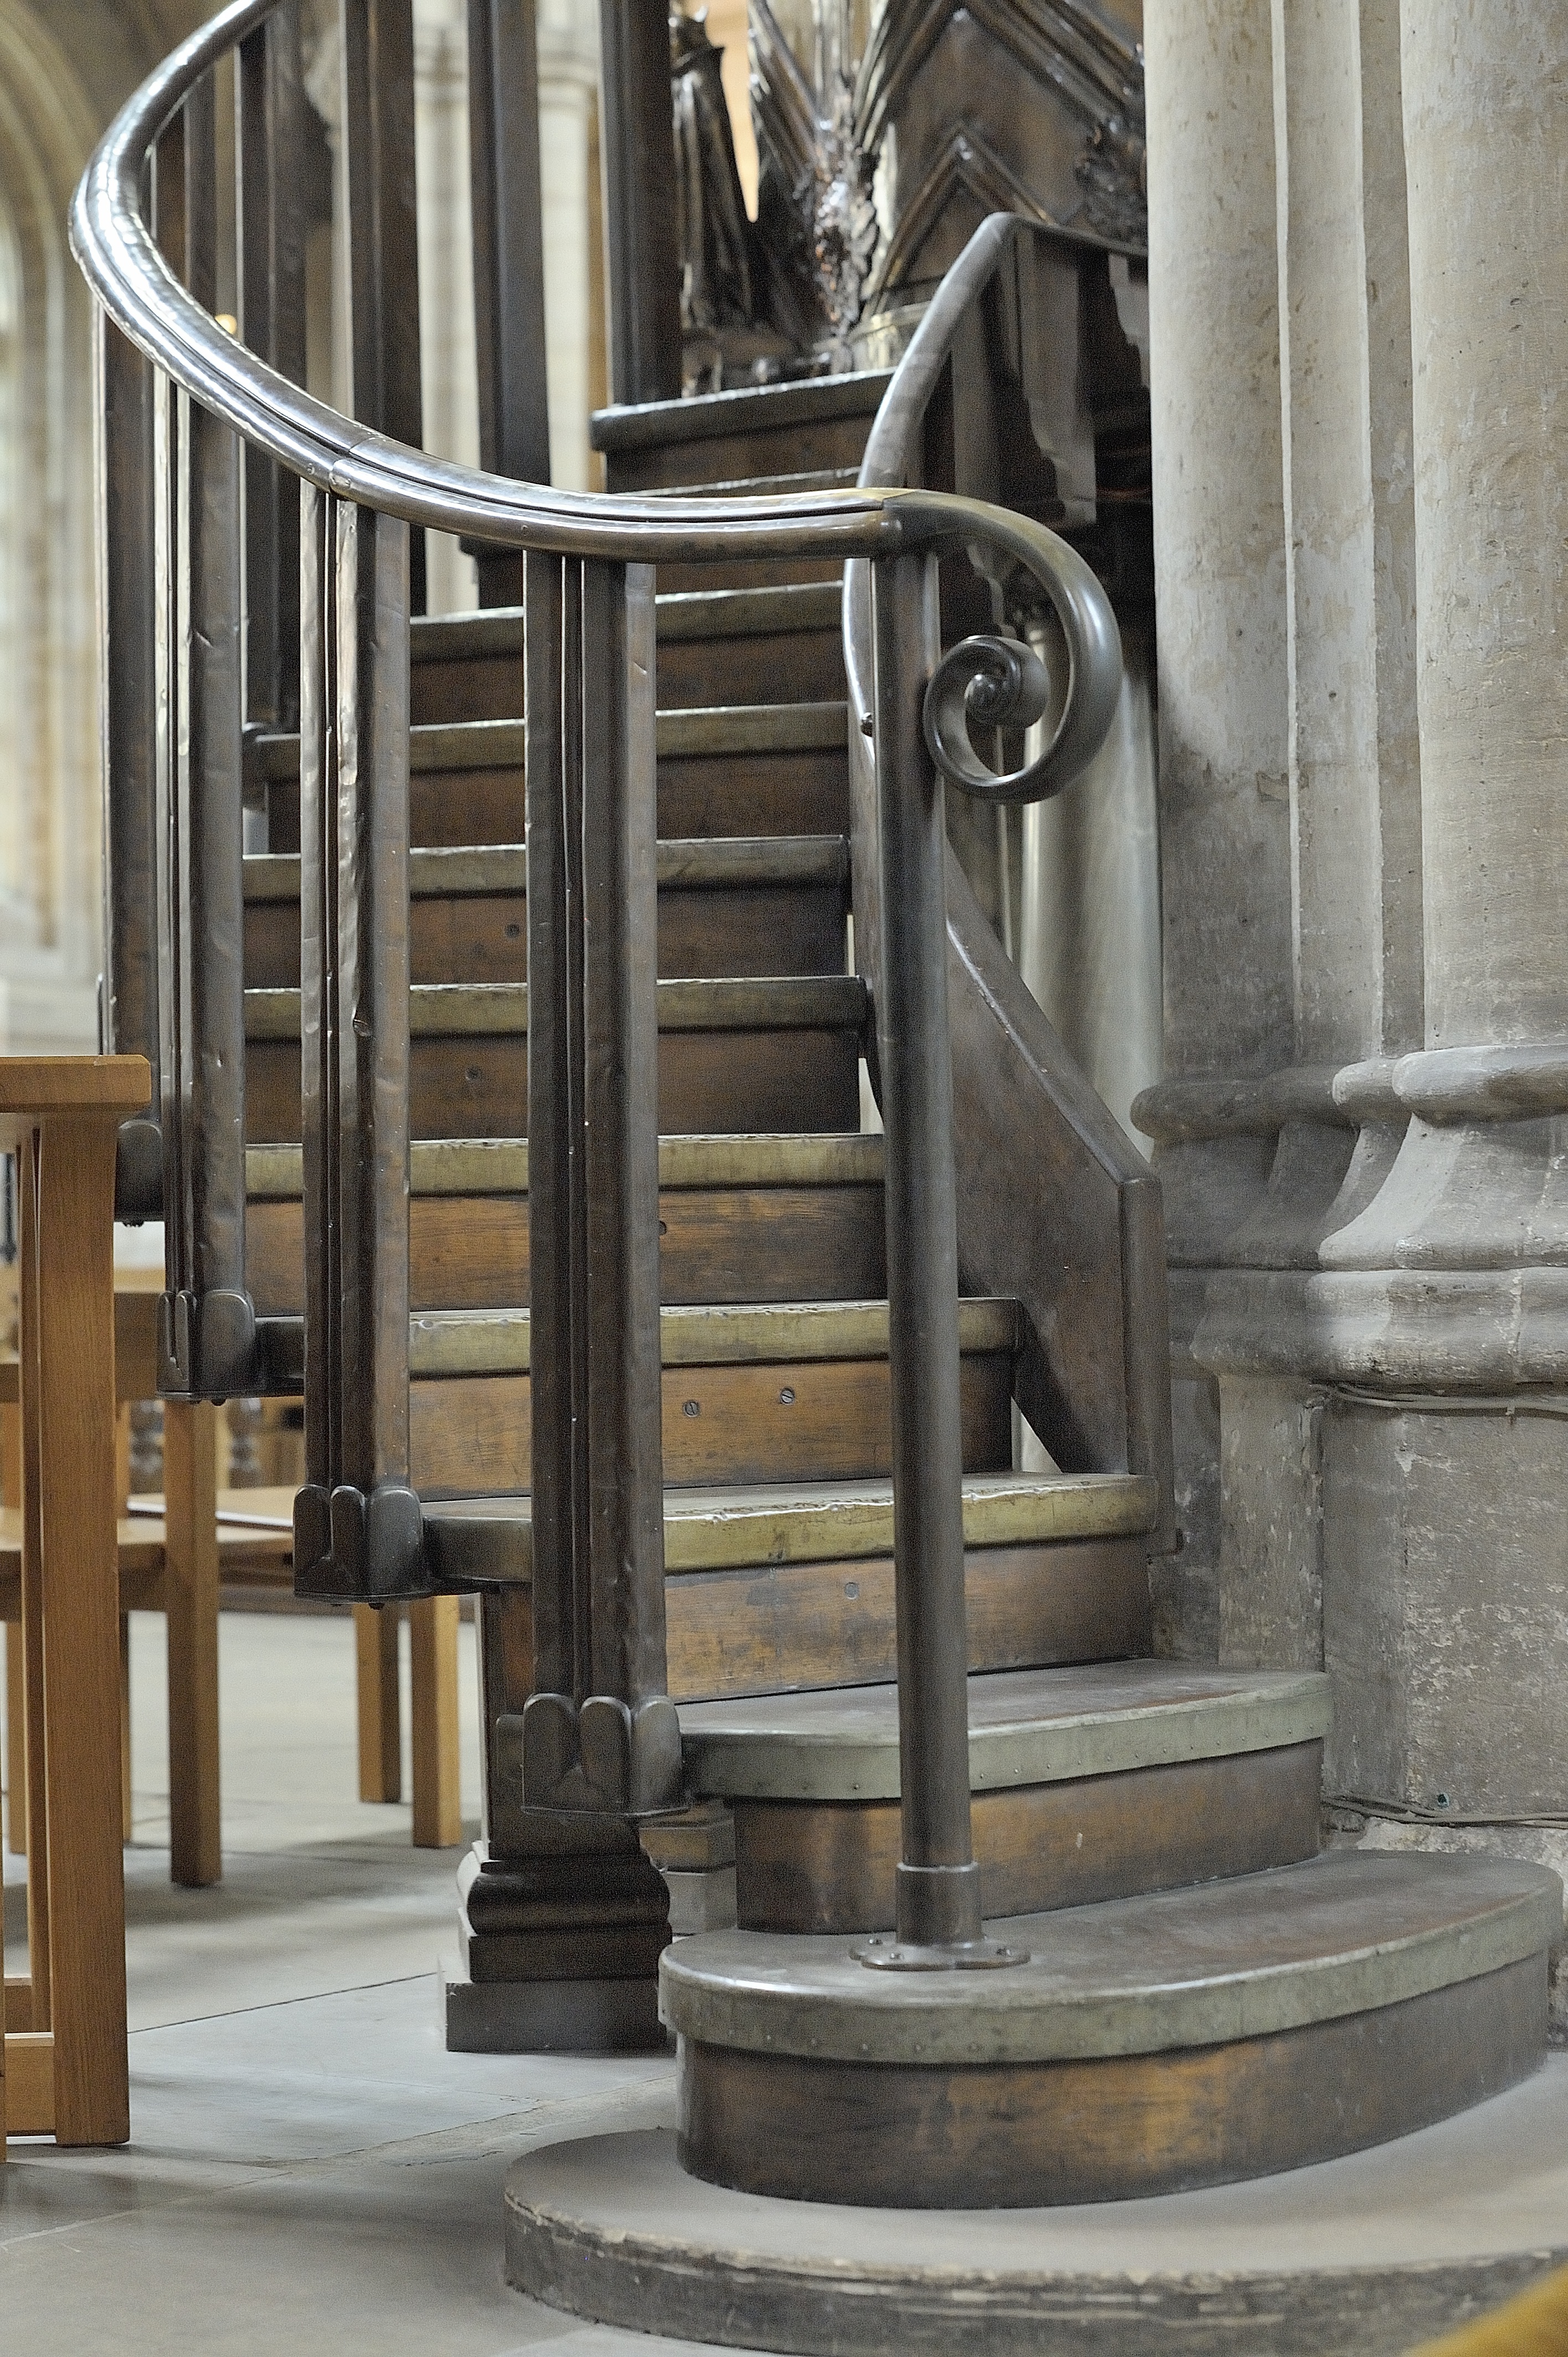
table, structure, wood, chair, stone, staircase, steps, column, climbing, stairway, furniture, climb, sculpture, stairs, way, up, iron, rise, man made object, baluster